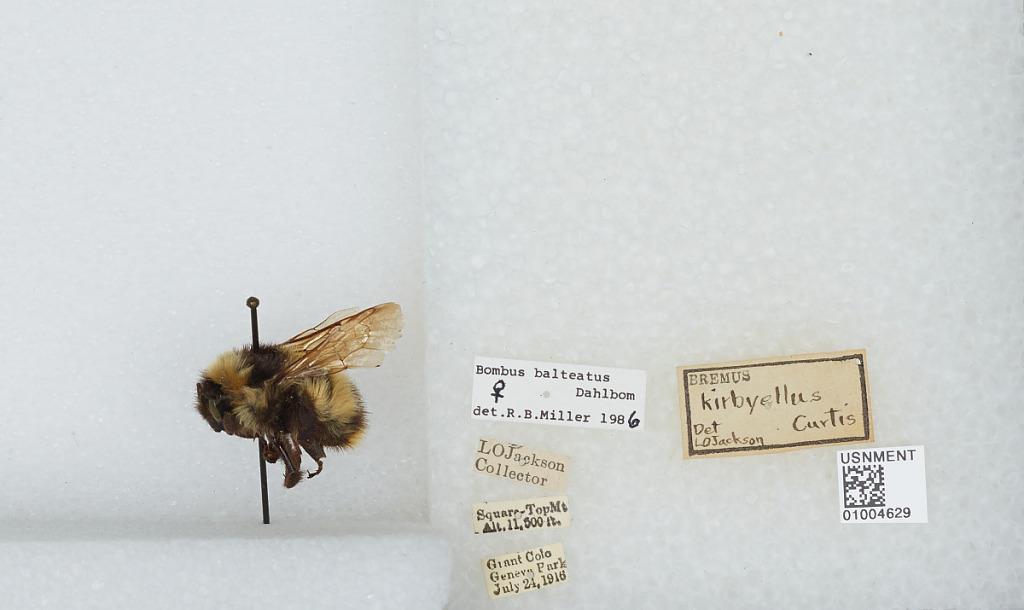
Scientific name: Bombus (Alpinobombus) balteatus Dahlbom
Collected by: L. Jackson
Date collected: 1916-7-24
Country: United States
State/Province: Colorado
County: Clear Creek
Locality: Grant, Geneva Park, Square Top Mountain
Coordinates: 39.5933, -105.763
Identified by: Miller, R. B.